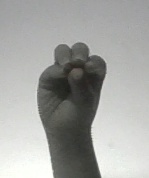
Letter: ha